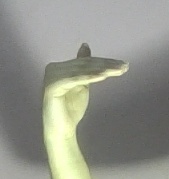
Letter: khaa